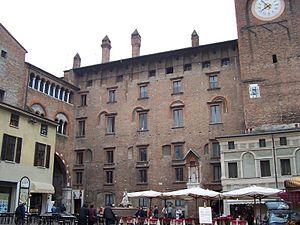
Le palais du Podestat est un bâtiment historique de Mantoue situé sur la Piazza delle Erbe.